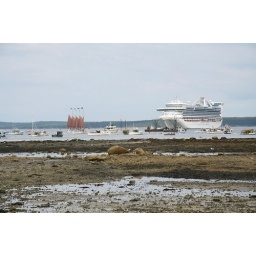
On the sand bar in Bar Harbor